Minaret Manor

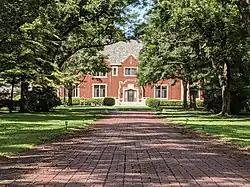

Minaret Manor is the original name of “The Florida Mansion” a historic mansion house at 844 West Semmes Avenue in Osceola, Arkansas. Set on a landscape parcel (reduced by subdivision from the original 15), it is a large -story brick Tudor Revival building. The lower portions of the house are finished in brick laid in stretcher bond, while gabled upper areas exhibit half-timbering with brick laid in a diagonal basket weave pattern. At the right front side of the main facade is a three-story turret with conical roof. The house was built in 1948 for Andrew J. Florida, the principal owner of a real estate empire that extend across eastern Arkansas and western Tennessee.